Saidapet metro station

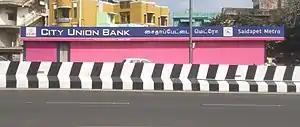
Saidapet metro station with City Union Bank

Saidapet is an underground metro station on the North-South Corridor of the Blue Line of Chennai Metro in Chennai, India. This station serves the neighbourhood of Saidapet. The station has a length of 230 to 250 meters. The station was opened for public on 25 May 2018.